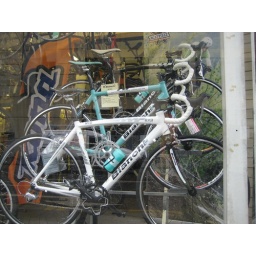
bike shop window in Edinburgh